Adrian Batten

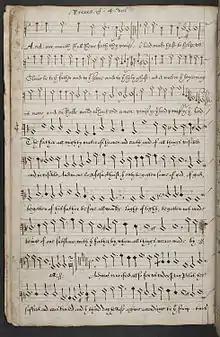
Autograph manuscript of "Preces for 4 voices".

Adrian Batten (c. 1591 – c. 1637) was an English organist and Anglican church composer. He was active during an important period of English church music, between the Reformation and the English Civil War in the 1640s. During this period the liturgical music of the first generations of Anglicans began to diverge significantly from music on the continent. Among the genres developed during this period by Batten and other Anglican composers was the 'verse anthem', in which sections alternate between the full choir and soloists, underlain and unified by an independent organ accompaniment.